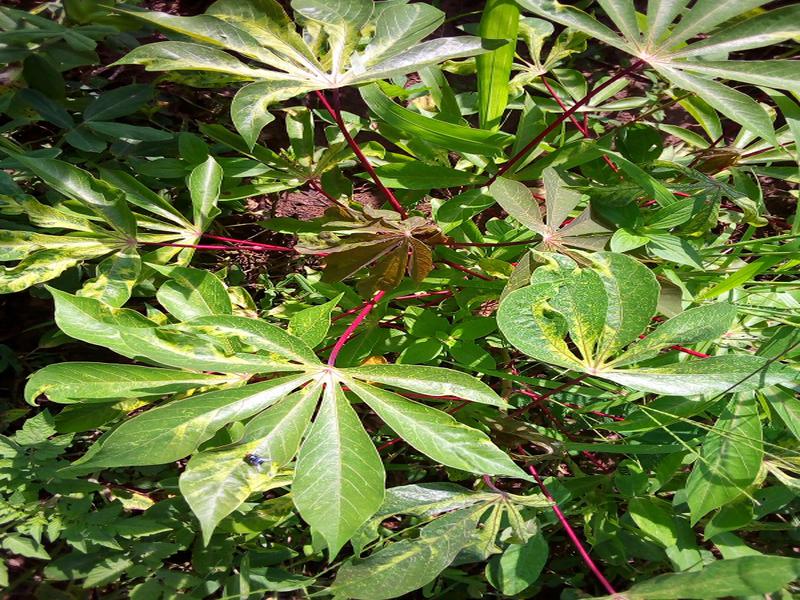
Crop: cassava
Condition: mosaic_disease